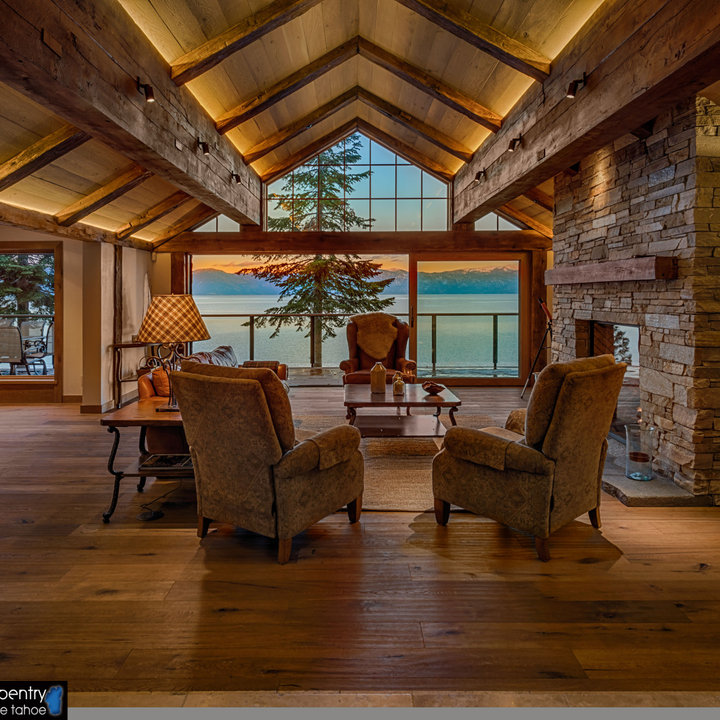
Style: Rustic